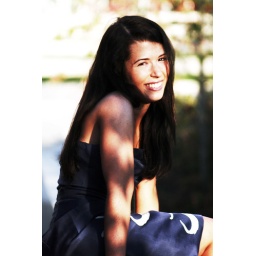
My newest model, Sarah Elizbaeth, in a blue dress from 1962 at the Olympic Sculpture Park, Seattle.